Baron Byng High School

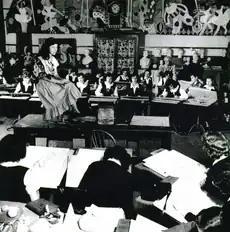
One of Anne Savage's art classes at Baron Byng in 1948.

Baron Byng's students went on strike in 1934 to protest the School Board's increase of school fees and reduction in teachers' salaries. In April 1945, Baron Byng held a commemorative service for the second anniversary of the Warsaw Ghetto Uprising, sponsored by the Canadian Jewish Congress; speakers included Baruch Zuckerman and Michael Garber.